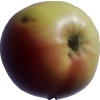
Label: Apple 11